Culture of Brooklyn

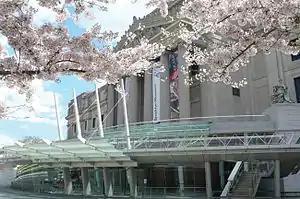
The front facade of the Brooklyn Museum

The Brooklyn Museum, opened in 1897, the nation's second largest public art museum, includes in its permanent collection more than 1.5 million objects, from ancient Egyptian masterpieces to contemporary art. The Brooklyn Children's Museum, the world's first museum dedicated to children, opened in December 1899. The only such New York State institution accredited by the American Association of Museums, it is one of the few globally to have a permanent collection - 30,000+ cultural objects and natural history specimens.